Elegy Written in a Country Churchyard

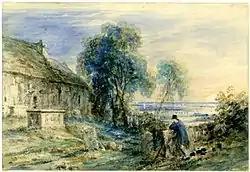
John Constable's study for stanza 5, 1833

Many editions of the Elegy have contained illustrations, some of considerable merit, such as those among the "Designs by Mr. Bentley, for Six Poems by Mr. T. Gray" (1753). But the work of two leading artists is particularly noteworthy. Between 1777 and 1778 William Blake was commissioned by John Flaxman to produce an illustrated set of Gray's poems as a birthday gift to his wife. These were in watercolour and included twelve for the Elegy, which appeared at the end of the volume. Another individual book was created in 1910 by the illuminator Sidney Farnsworth, hand written in italic script with a mediaeval decorative surround and more modern-looking inset illustrations.